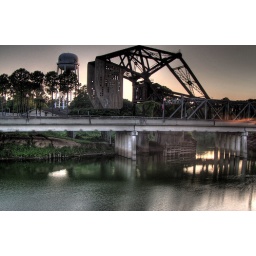
The sun sets near the bridge in Plaquemine, Louisiana.  Visible is the train bridge behind the standard traffic bridge.